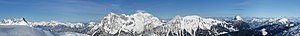
Ennstaler Alperne / Afgrænsning / Toppe og bjerggrupper
Panoramaudsigt over Ennstal Alps.
Ennstaler Alperne, Alperne i Enns-dalen, er en bjergkæde i de nordlige kalkalper. De er primært beliggende i den østrigske delstat Steiermark og en del i delstaten Oberösterreich.